Gujarati cinema

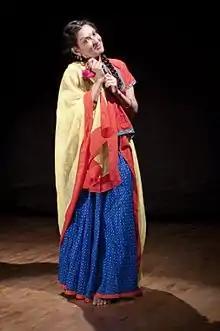
Mallika Sarabhai, Gujarati actress

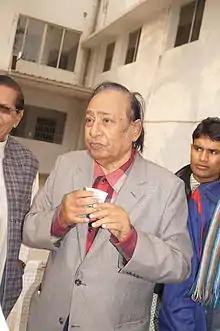
Upendra Trivedi, one of the most successful Gujarati actors and producers

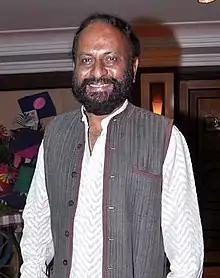
Ketan Mehta who directed "Bhavni Bhavai" which won two National Awards

Following the Mahagujarat movement, the separate linguistic states of Gujarat and Maharashtra were formed from the Bombay State on 1 May 1960. This had a great impact on the Gujarati film industry as Bombay, the centre of film production, fell in Maharashtra. There was a lack of major film production houses and studios in Gujarat resulting in a decline in the quality and number of films.